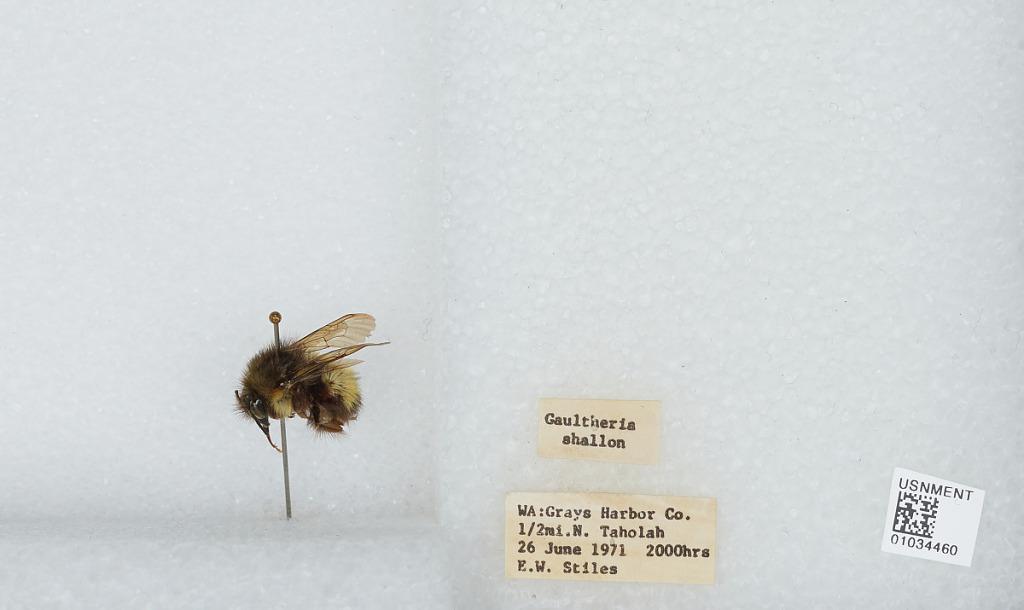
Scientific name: Bombus (Pyrobombus) sitkensis Nylander
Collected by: E. Stiles
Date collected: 1971-6-26
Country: United States
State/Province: Washington
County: Grays Harbor
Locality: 1/2 mile north of Taholah
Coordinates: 47.3594, -124.292